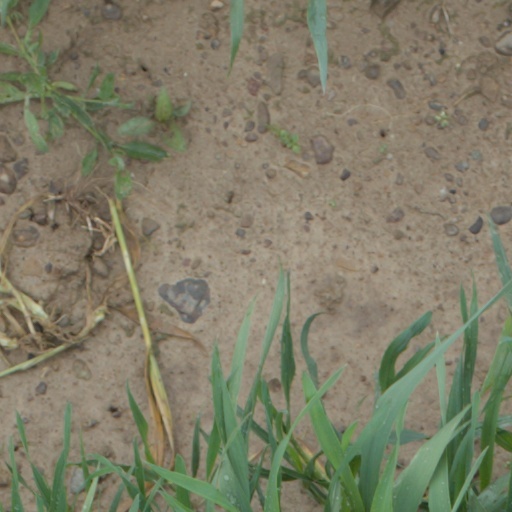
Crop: wheat